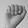
ASL letter: A